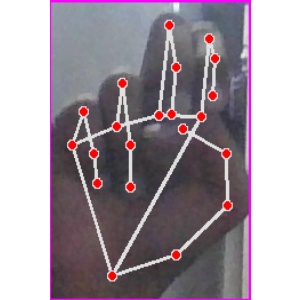
अक्षर: ह